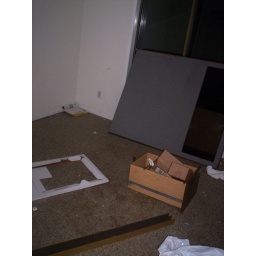
Carpet must go, walls ok, sliding doors to balcony over backyard, sky light